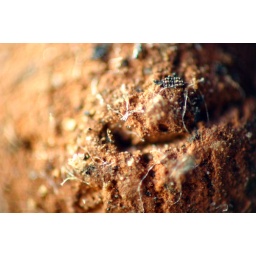
Reverse Mount Macro, Something you can find in your flower pot